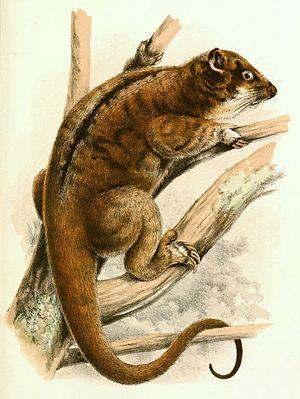
Pseudochirus corinnæ = Pseudochirops corinnae
Michael Rogers Oldfield Thomas, né le 21 février 1858 à Millbrook dans le Bedfordshire et mort le 16 juin 1929, est un mammalogiste anglais.